Le Nain jaune

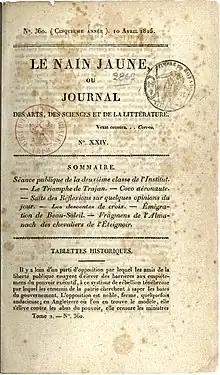
Le Nain jaune journal P1

Le Nain jaune ("The Yellow Dwarf") was a satirical political journal of liberal tendencies, in opposition to the Imperial policies of Napoleon, that was published in Paris, starting in 1814. The magazine ceased publication in 1815. The title was revived in 1863 as a semi-weekly with the subtitle "Journal politique et littéraire" (meaning "Political and Literary Journal" in English).